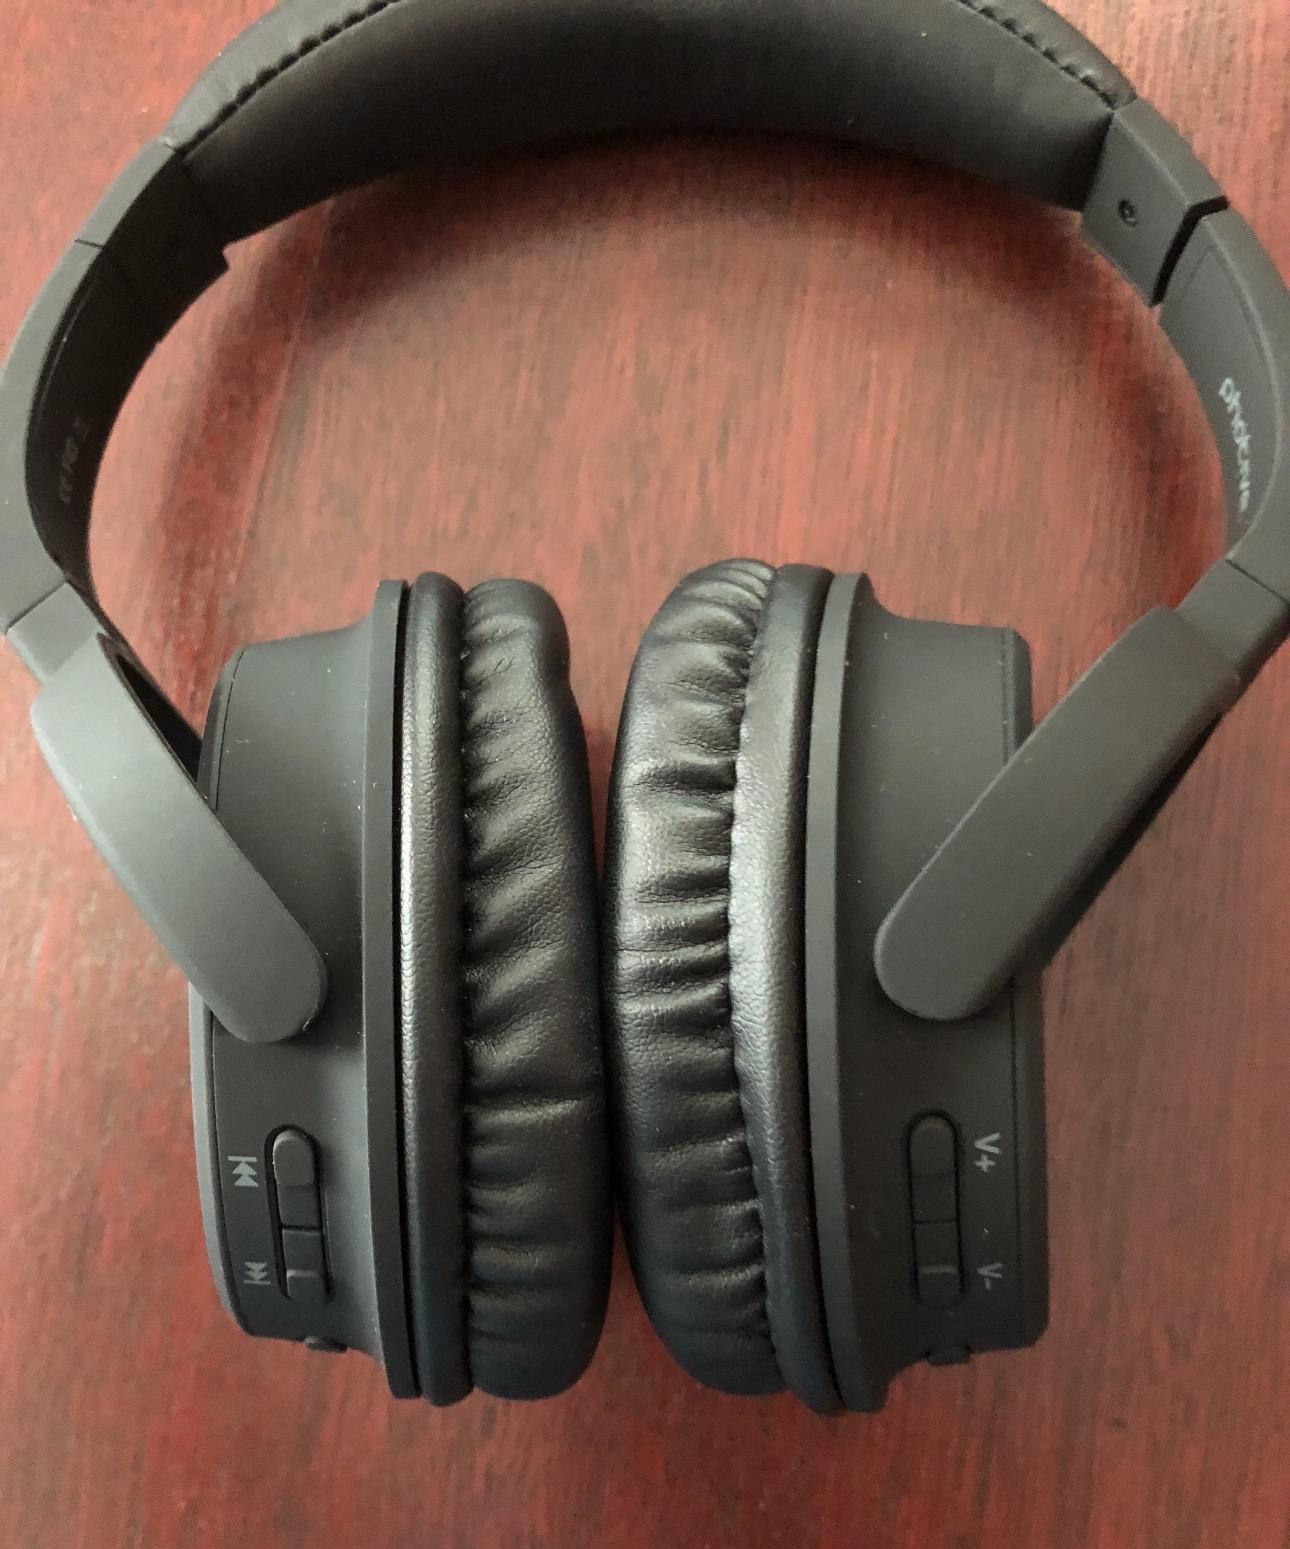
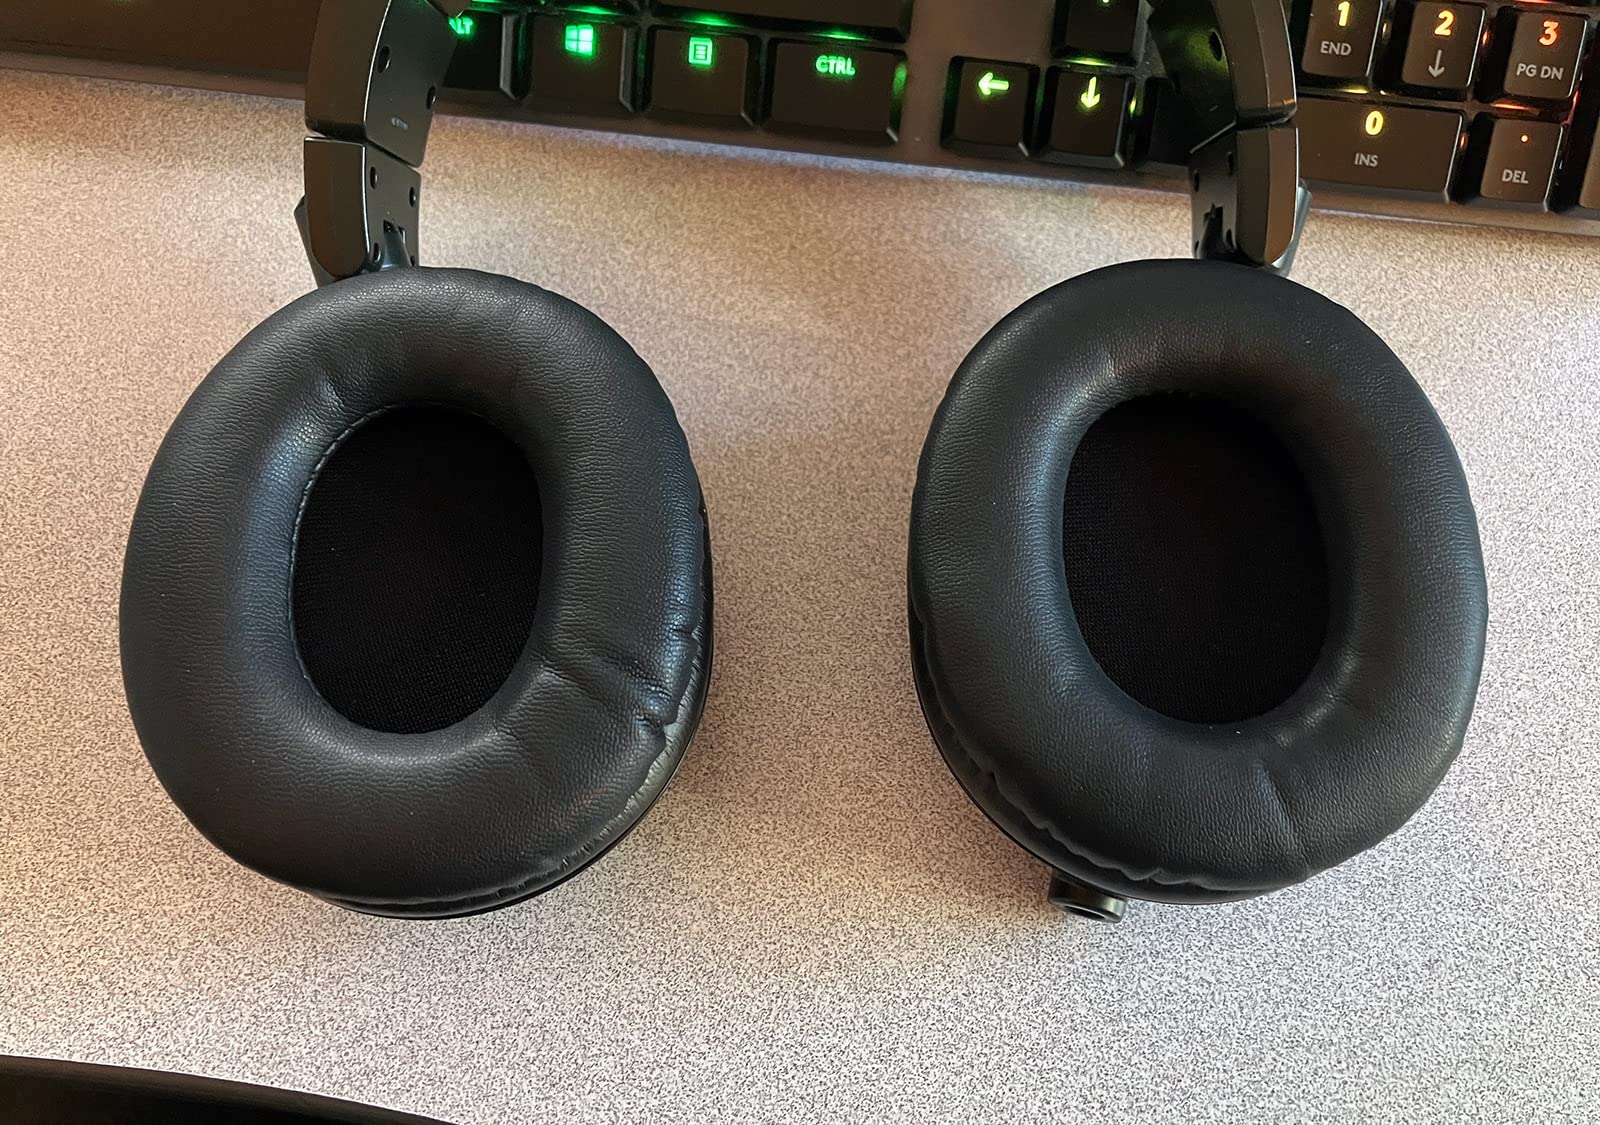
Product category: headphones
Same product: no